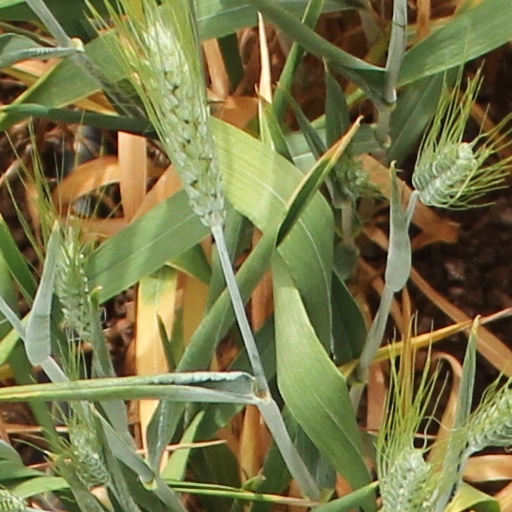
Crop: wheat